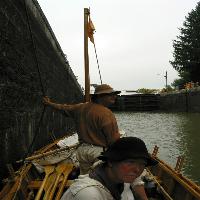
Weather: cloudy or overcast